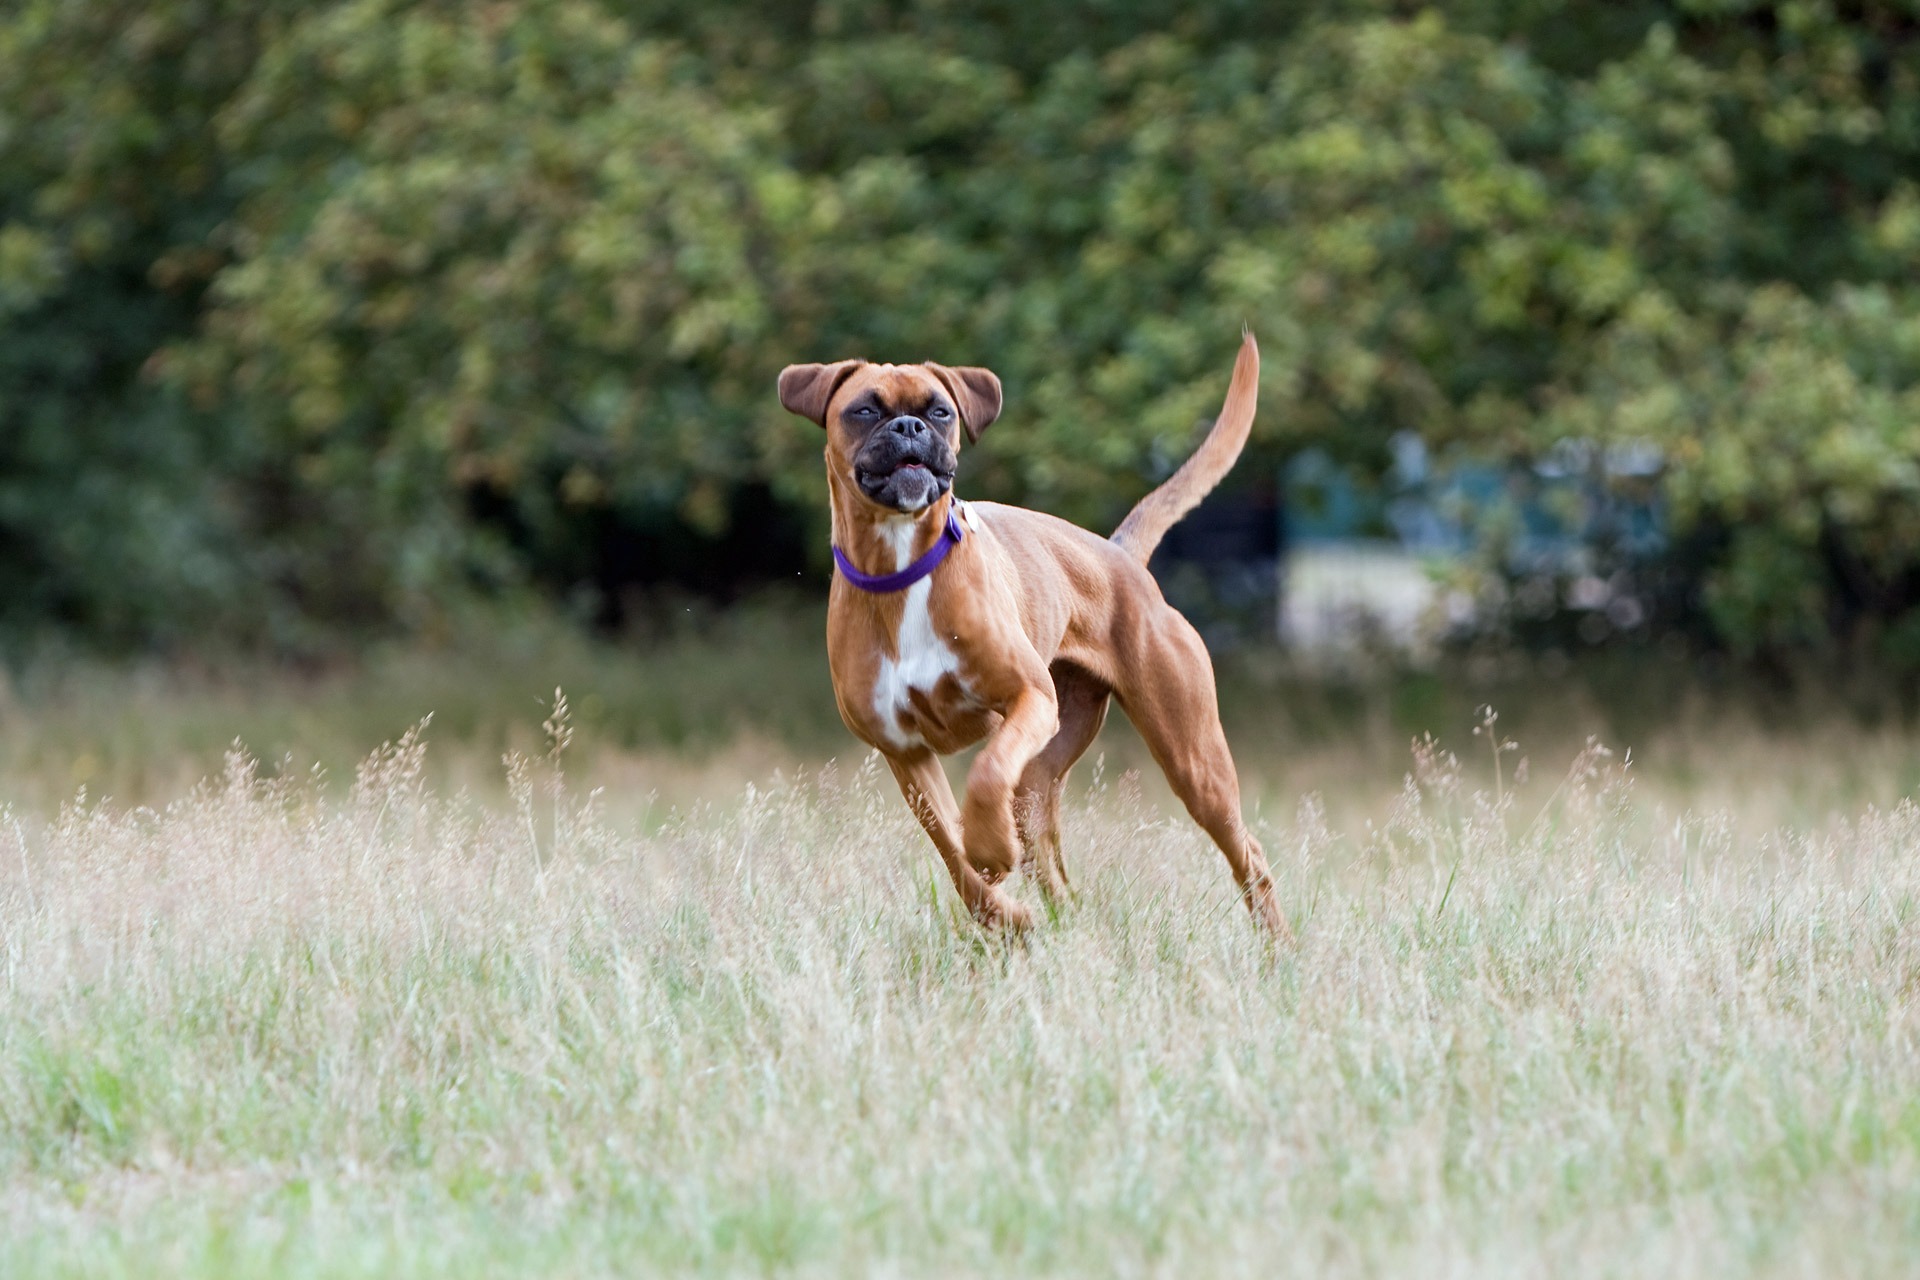
dog, animal, cute, canine, photo, pet, mammal, hound, boxer, happy, sports, vertebrate, image, active, boxer dog, vizsla, rhodesian ridgeback, dog like mammal, animal sports, dog sports, lure coursing